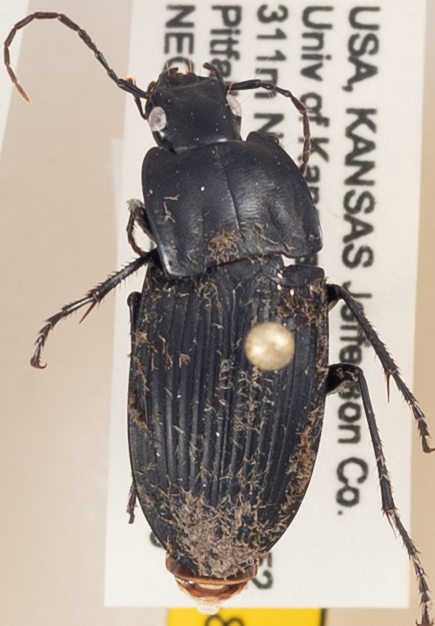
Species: Dicaelus elongatus
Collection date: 2019-07-10
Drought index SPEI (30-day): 0.976
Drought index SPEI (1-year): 1.416
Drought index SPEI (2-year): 0.71